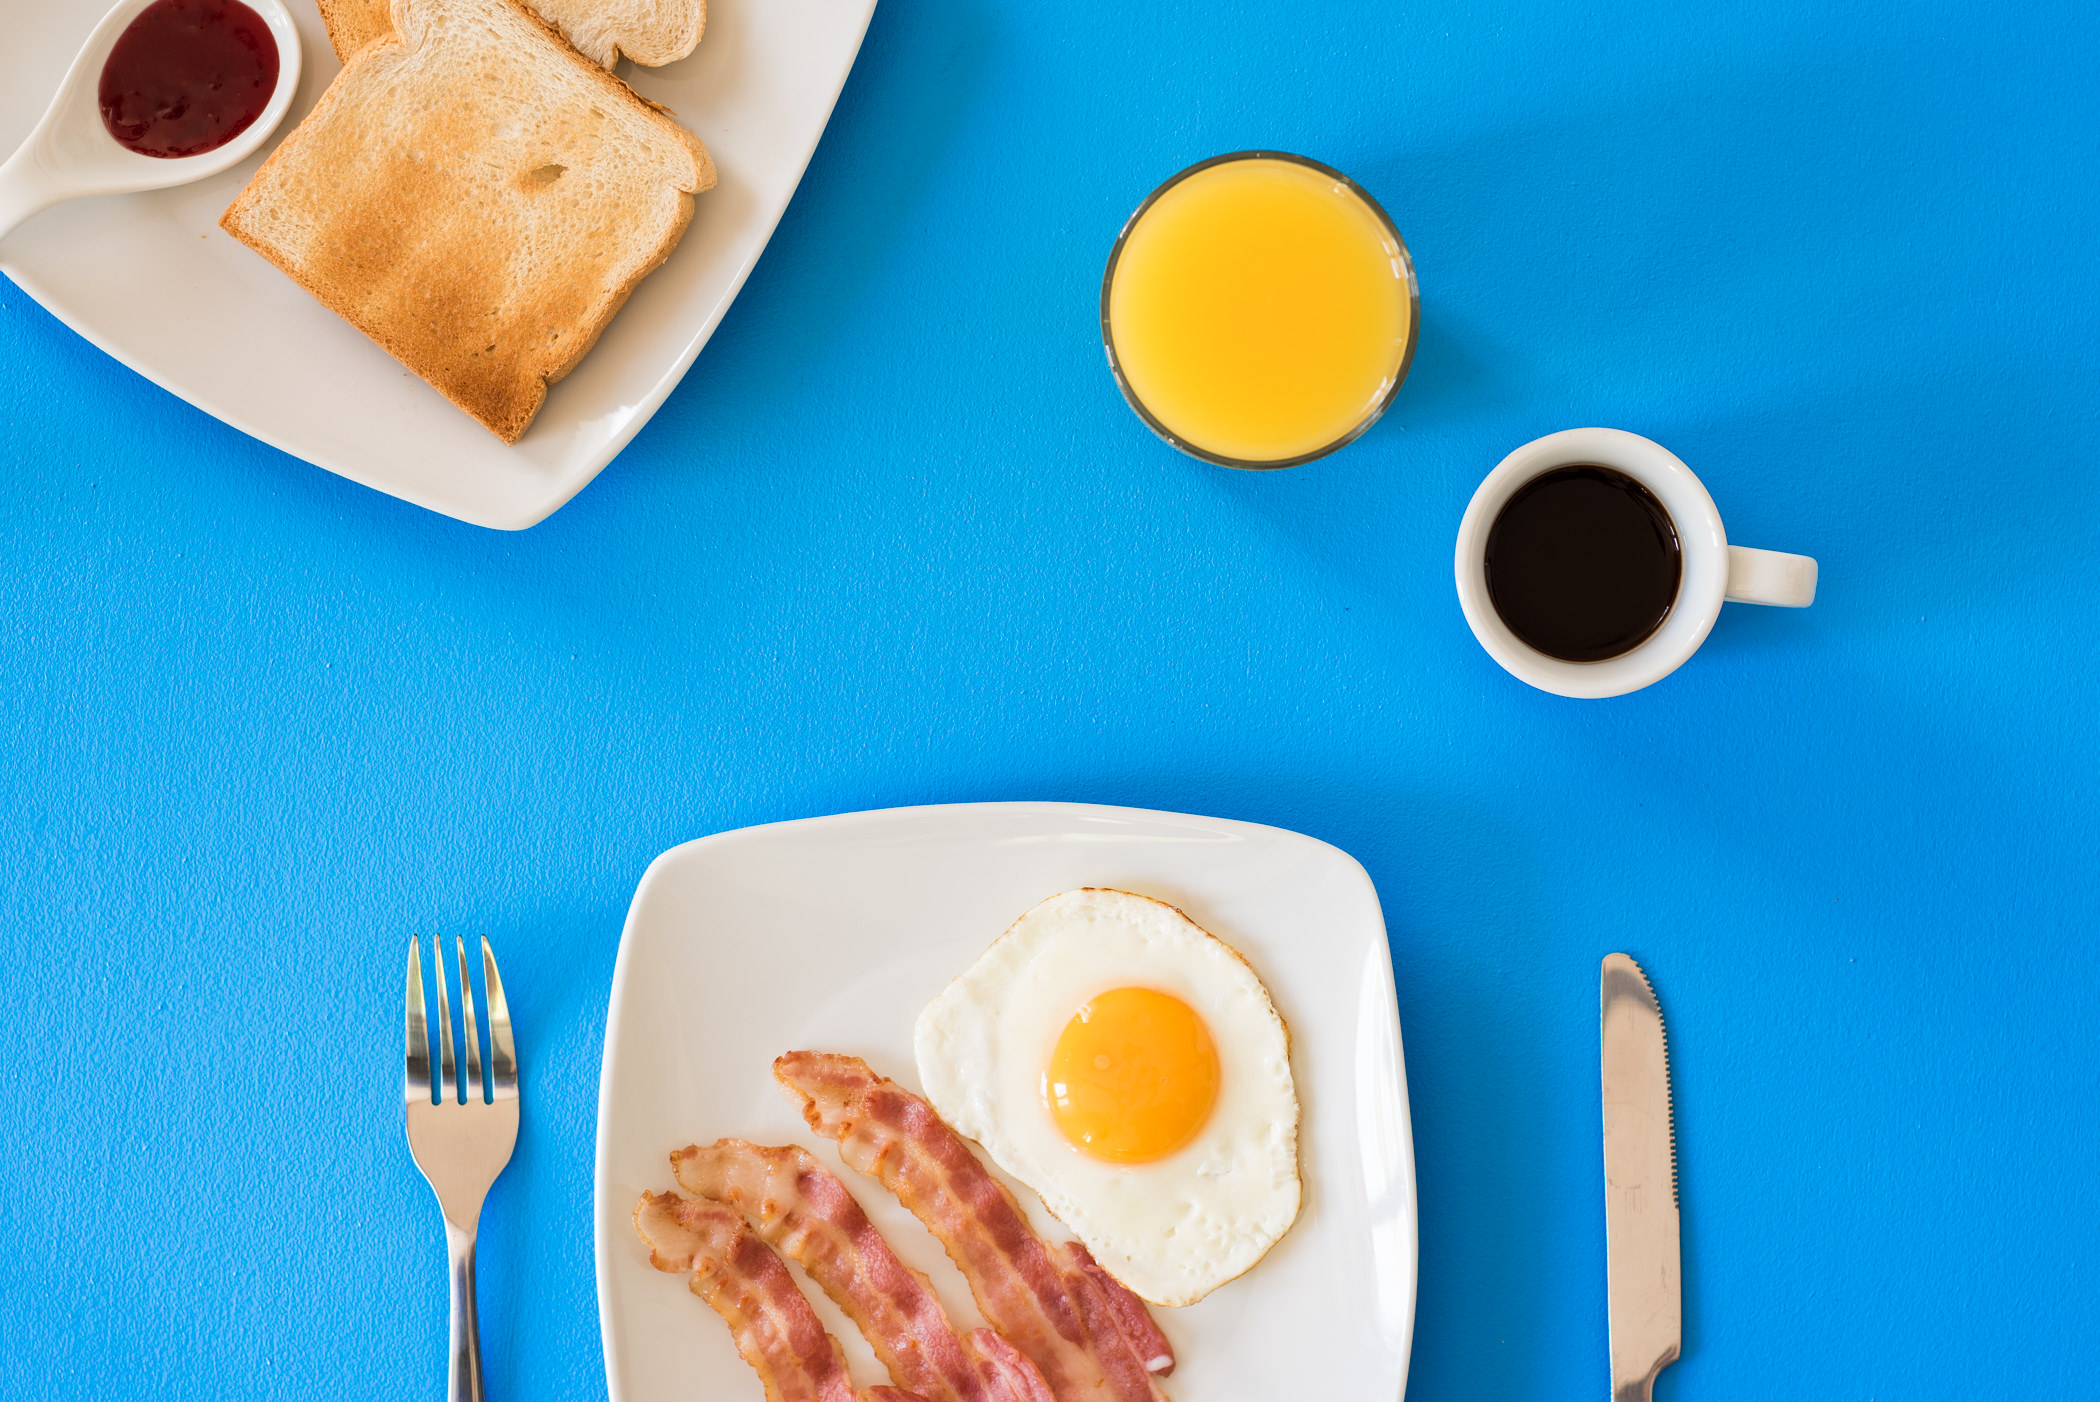
dish, food, breakfast, meal, fried egg, cuisine, brunch, ingredient, full breakfast, egg, comfort food, orange juice, toast, poached egg, kids meal, produce, breakfast sausage, Egg and chips, fried food, Irish food